The Legend of the True Cross

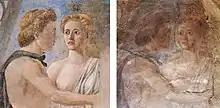
Detail of "The Death of Adam" after and before restoration

Dating of the frescoes is uncertain, but they are believed to date from after 1447, when the Bacci family, commissioners of the frescoes, are recorded as having paid an unknown painter. It would have been finished around 1466. Most of the choir was painted in the early- to mid-1450s. Although the design of the frescoes is evidently Piero's, he seems to have delegated small parts of the painting to assistants, as was usual. The hand of Giovanni di Piamonte, in particular, can be recognised in some of the frescoes.